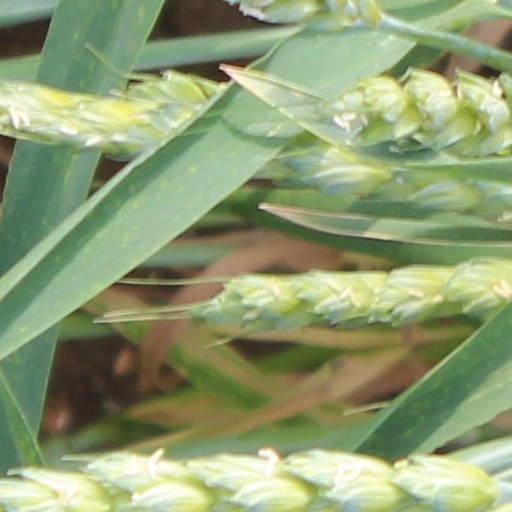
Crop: wheat